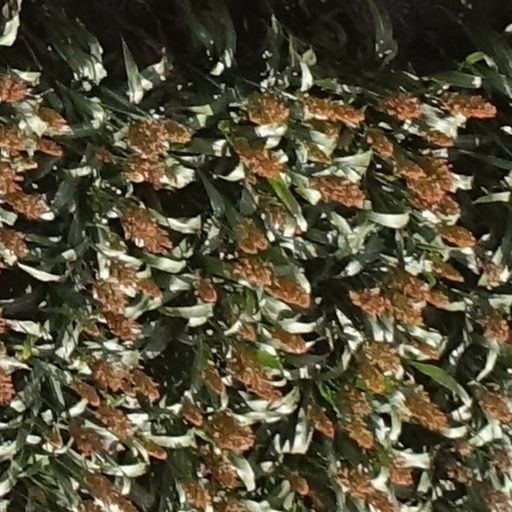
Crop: sorghum